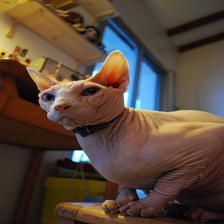
Species: cat
Breed: Sphynx